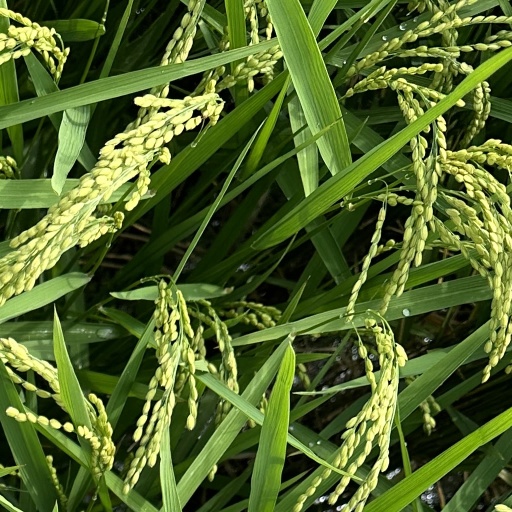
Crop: rice